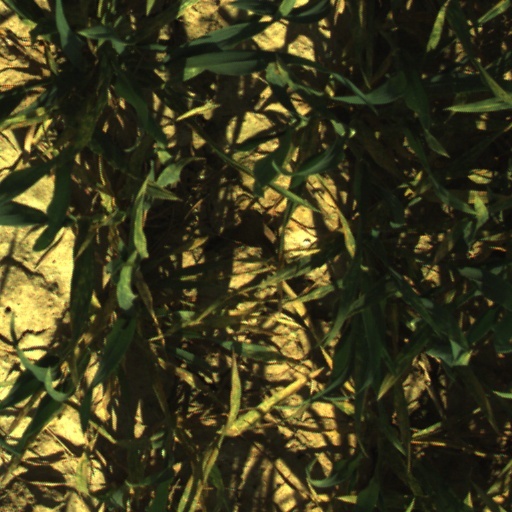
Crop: wheat